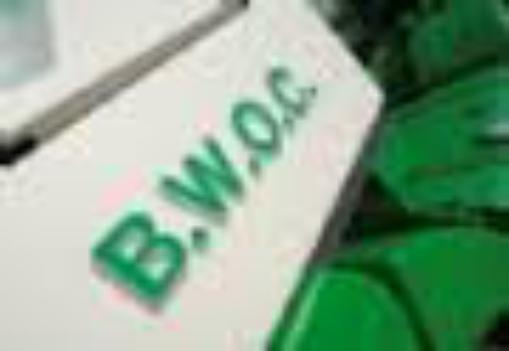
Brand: BWOC
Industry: Others